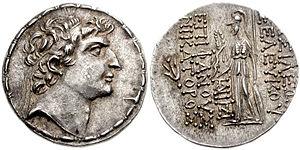
Séleucos VI Épiphane Nicator est un souverain de la dynastie séleucide et règne de 96 à 93